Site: brandenburg
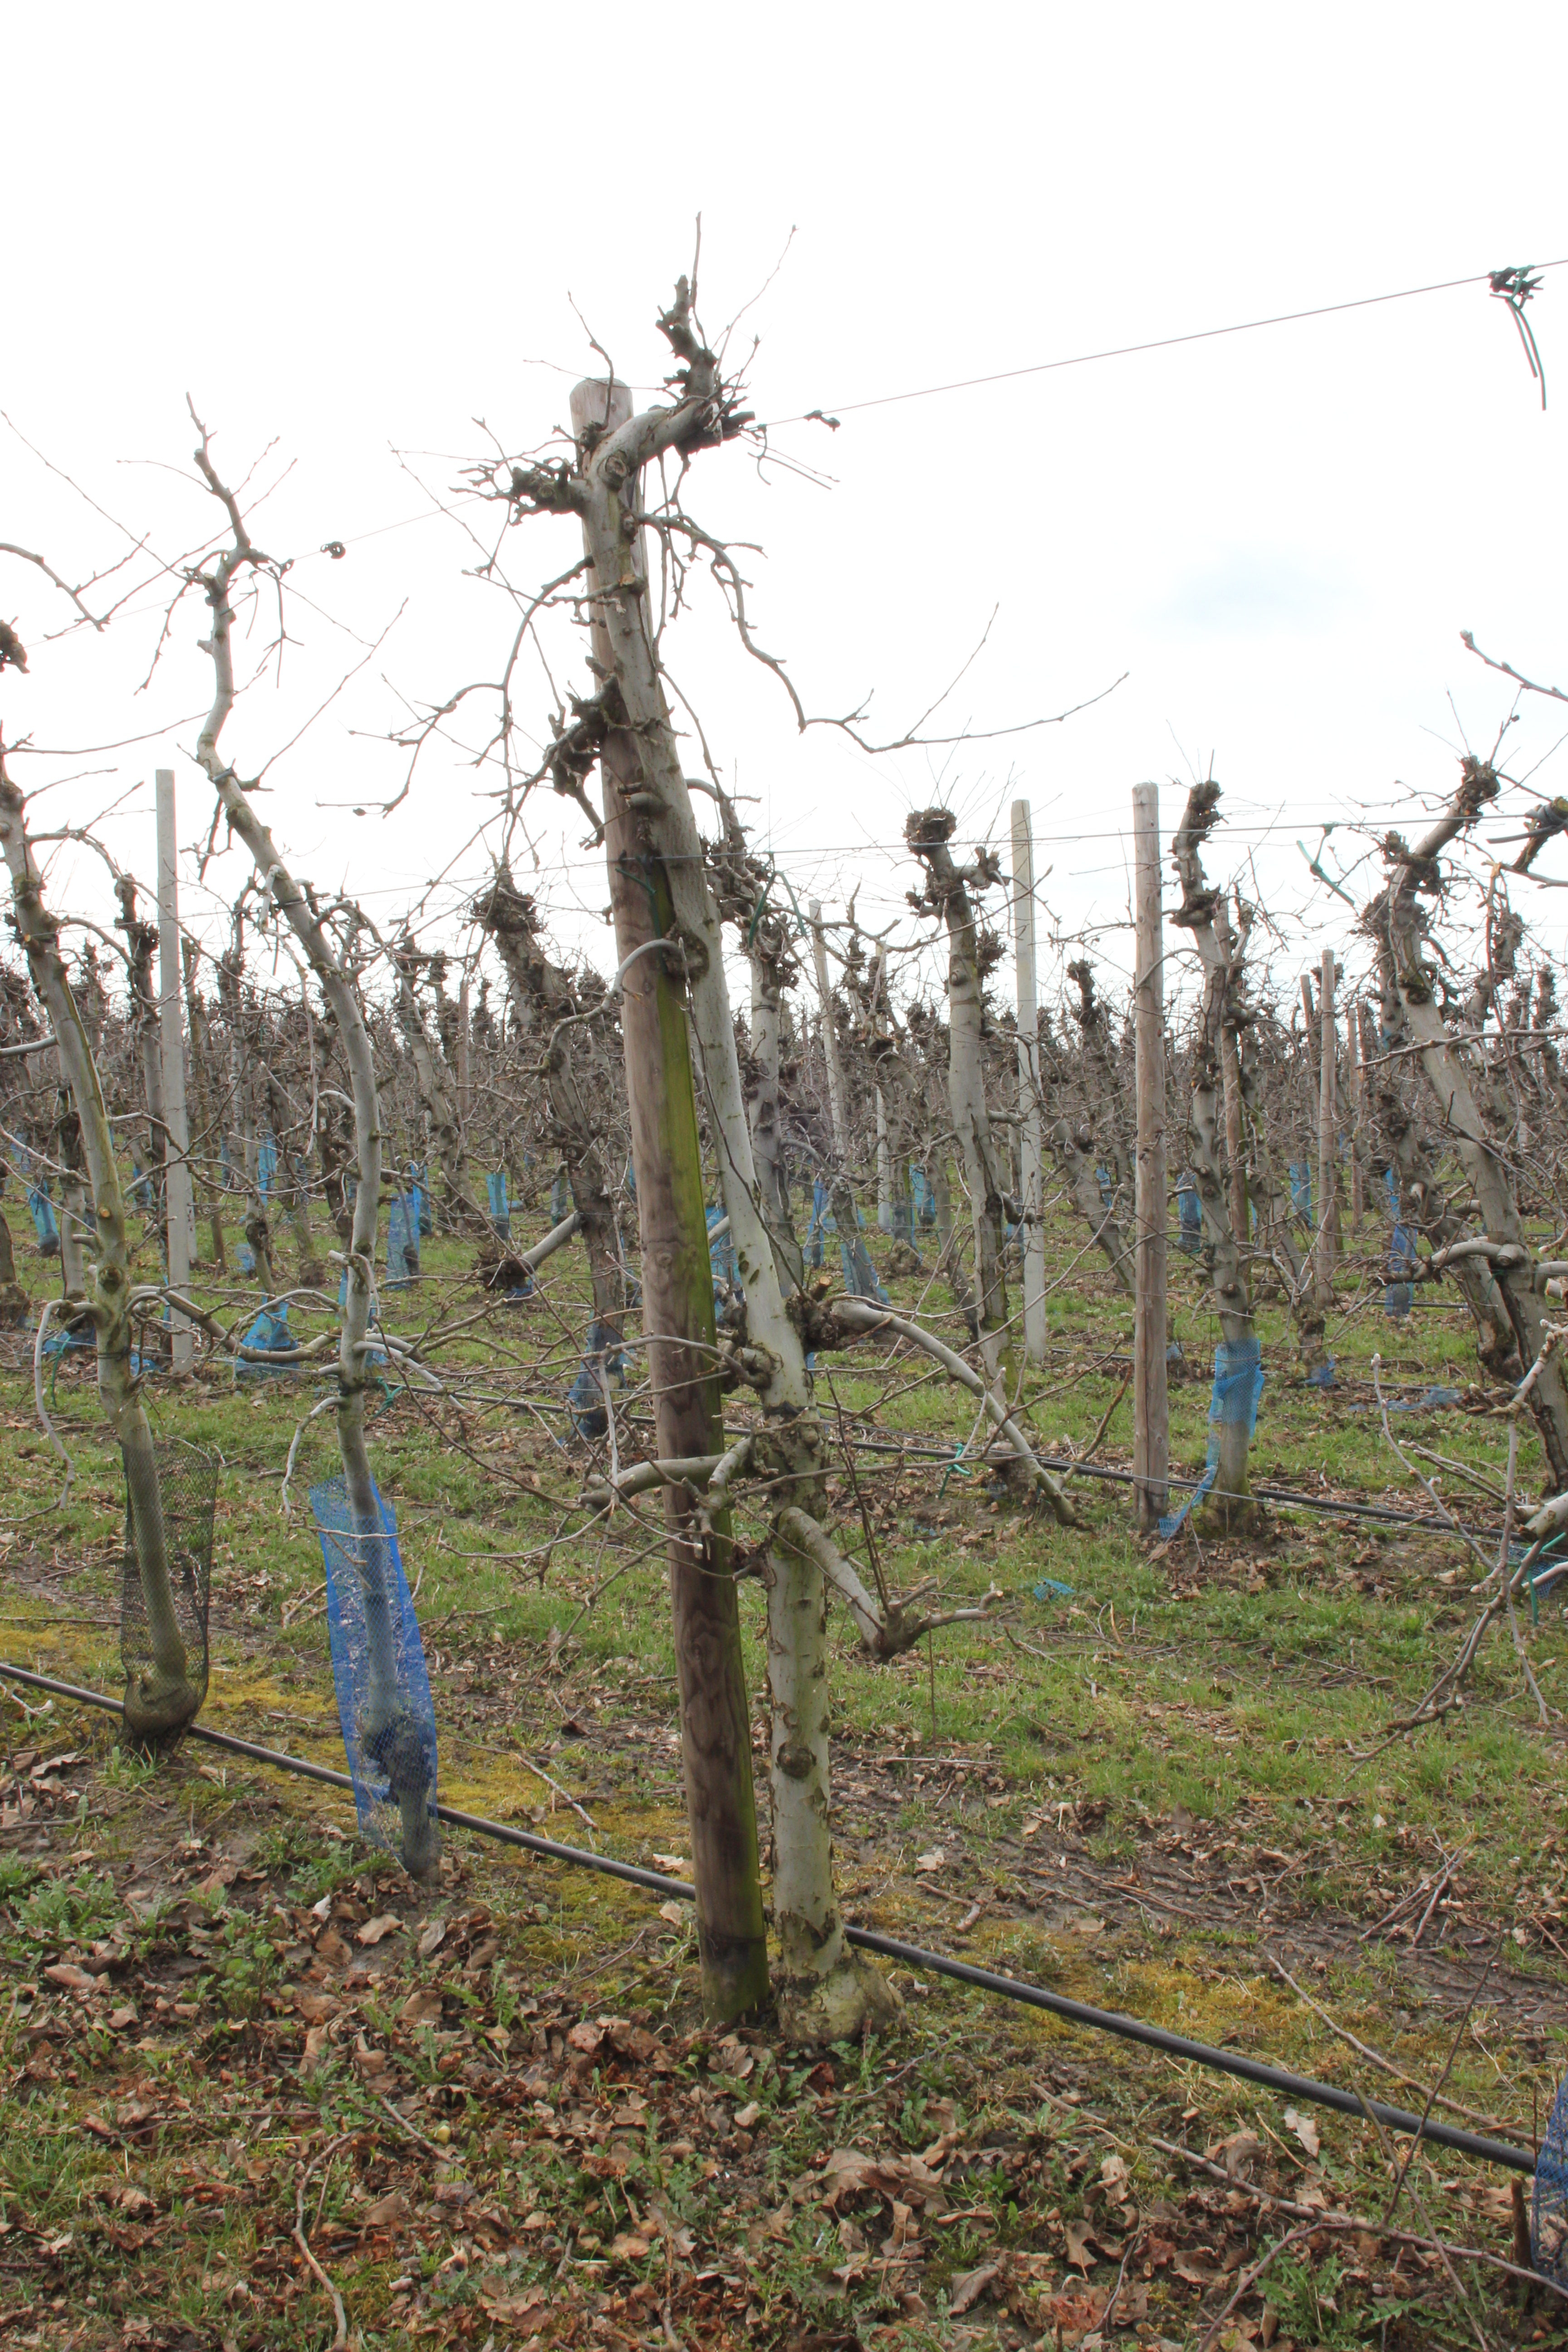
Growth stage (BBCH 01): Bud development